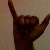
The image shows a hand gesture representing the letter 'Y' in Indian Sign Language.